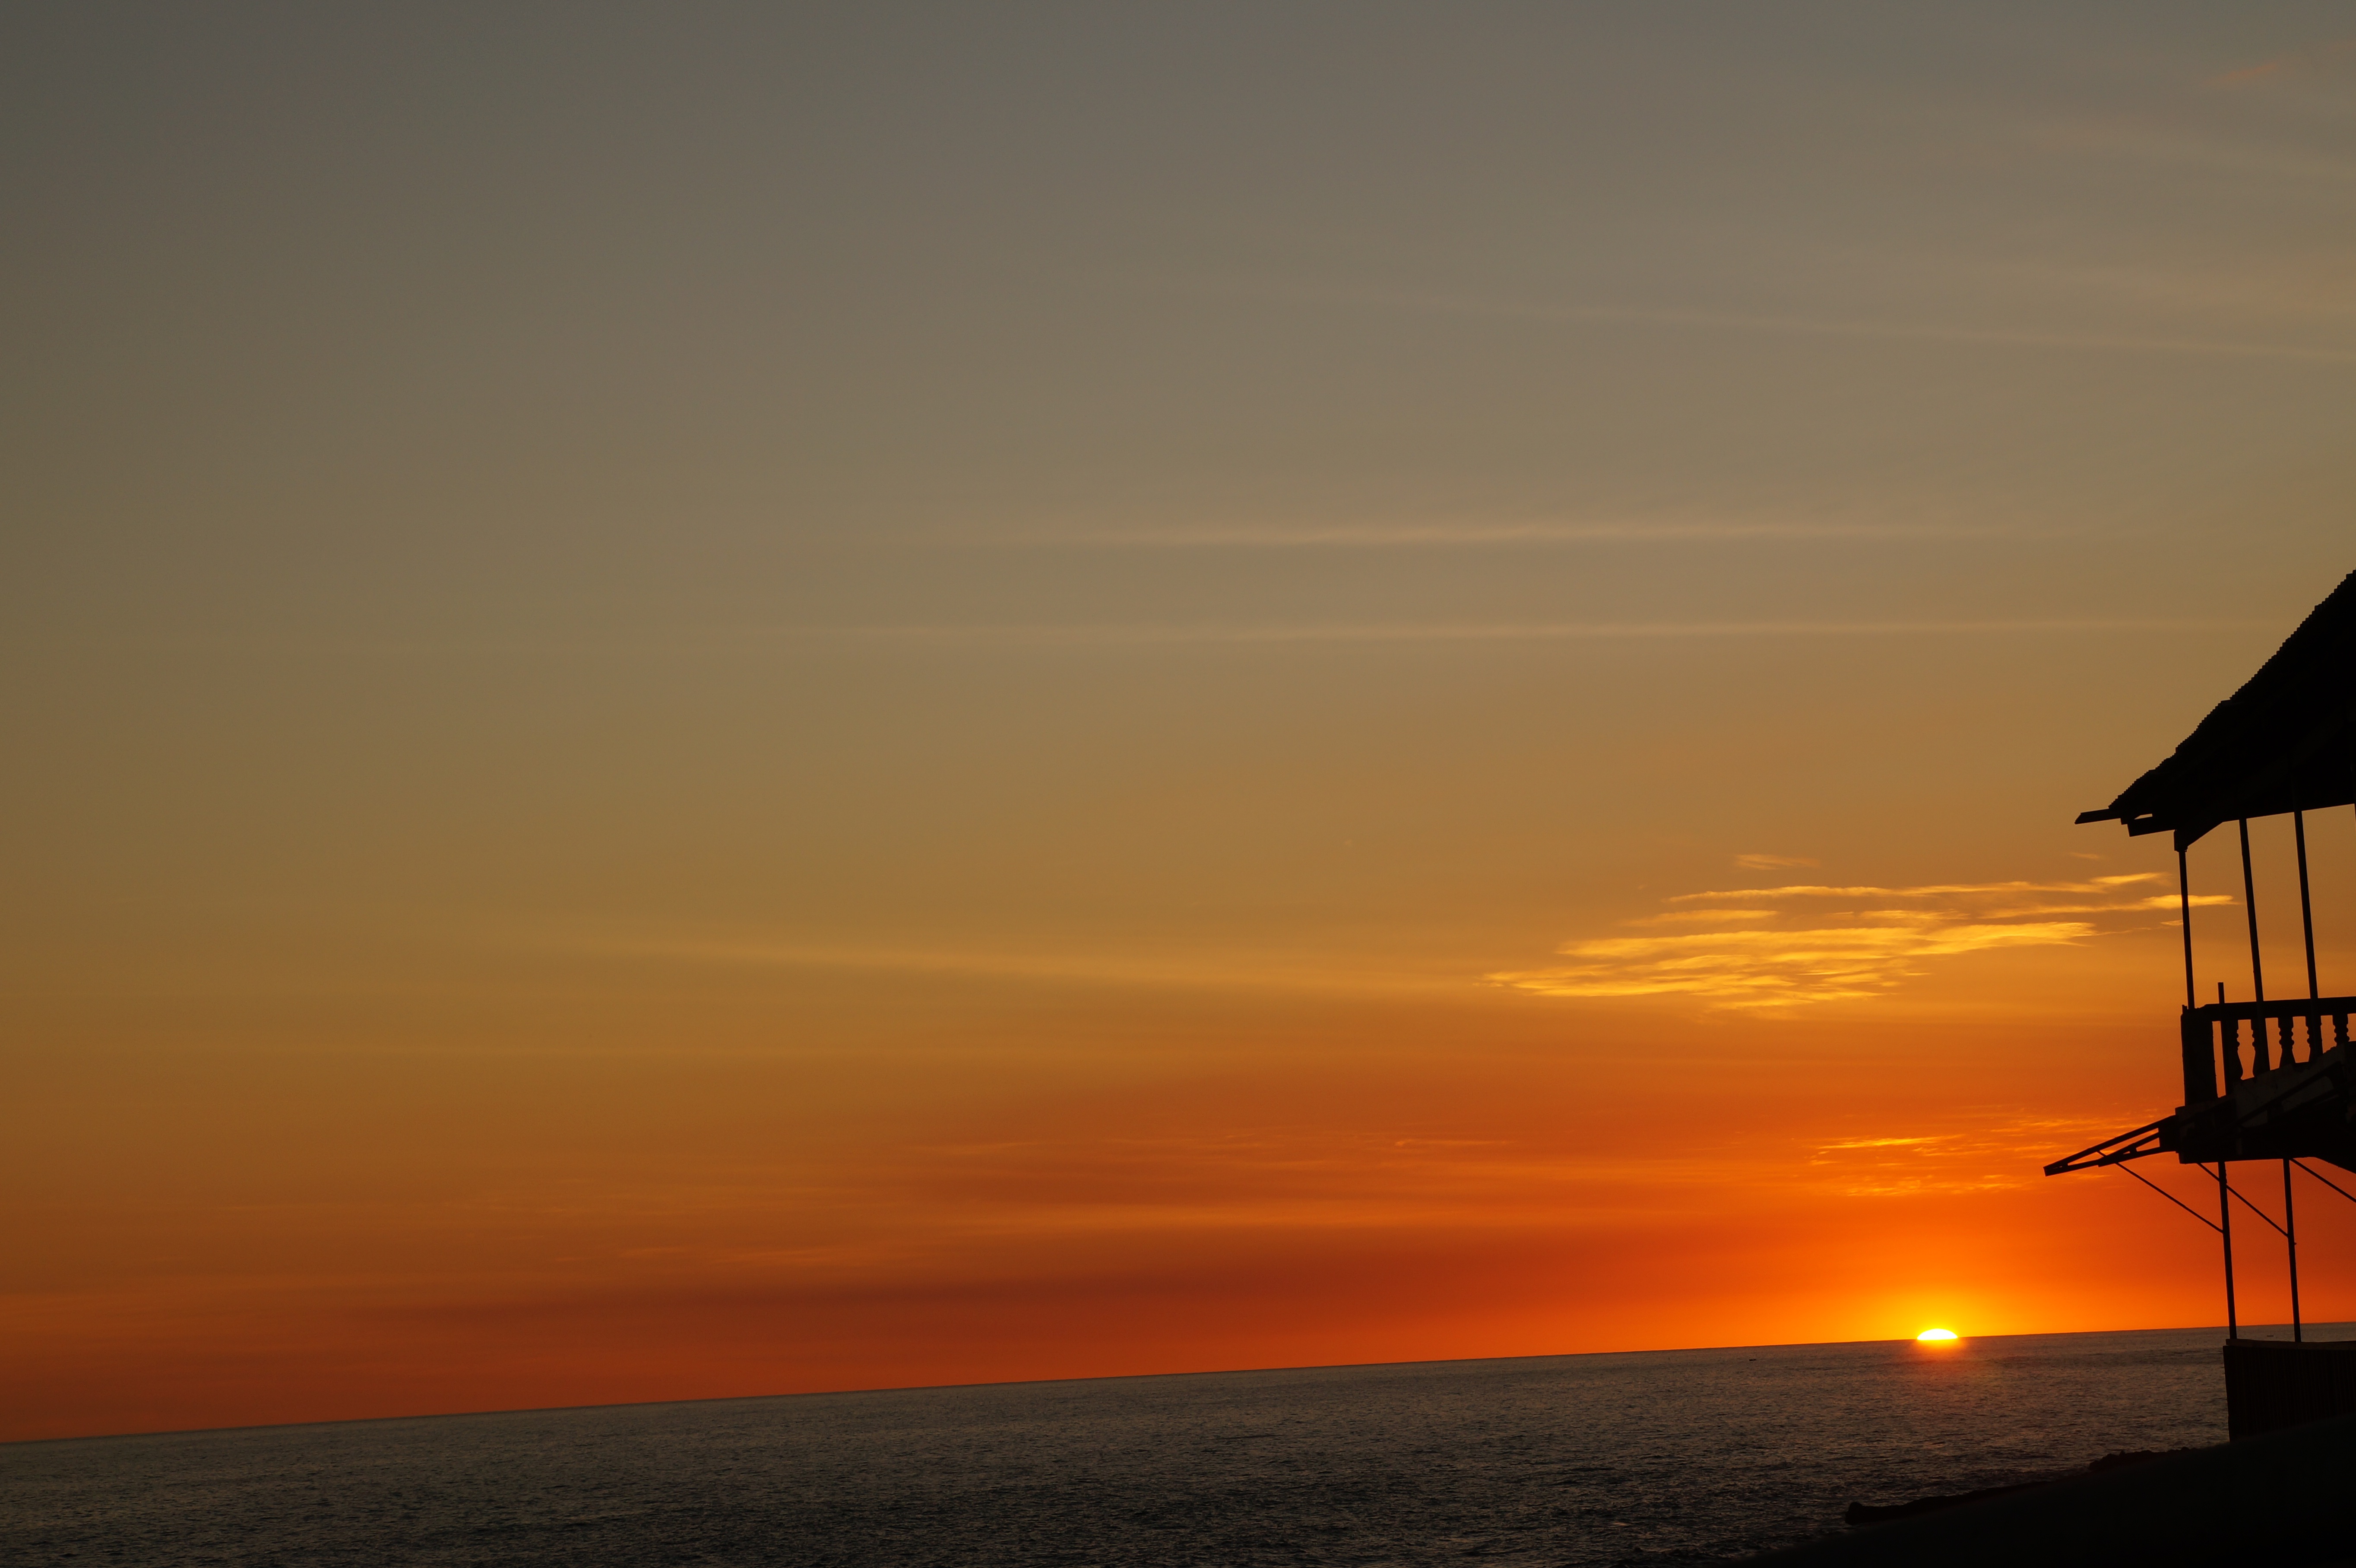
beach, sea, coast, ocean, horizon, sky, sun, sunrise, sunset, sunlight, morning, wave, dawn, summer, dusk, evening, holiday, romantic, freedom, inspiration, afterglow, el salvador